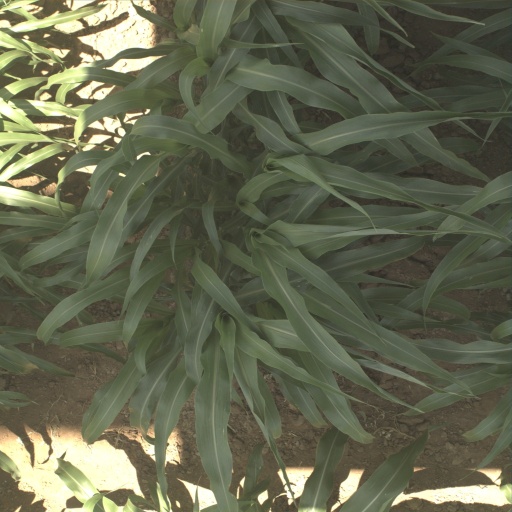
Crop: sorghum